The Rhodora

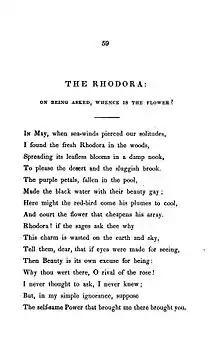
"The Rhodora" as it appeared in "Poems" (1847)

"The Rhodora, On Being Asked, Whence Is the Flower", or simply "The Rhodora", is an 1834 poem by American writer Ralph Waldo Emerson, a 19th century philosopher. The poem is about the rhodora, a common flowering shrub, and the beauty of this shrub in its natural setting.